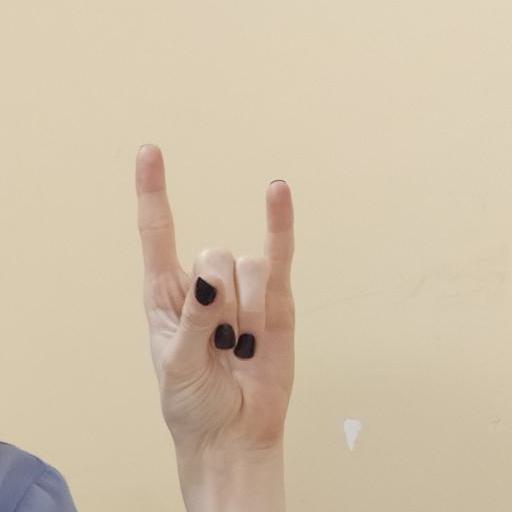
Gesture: rock